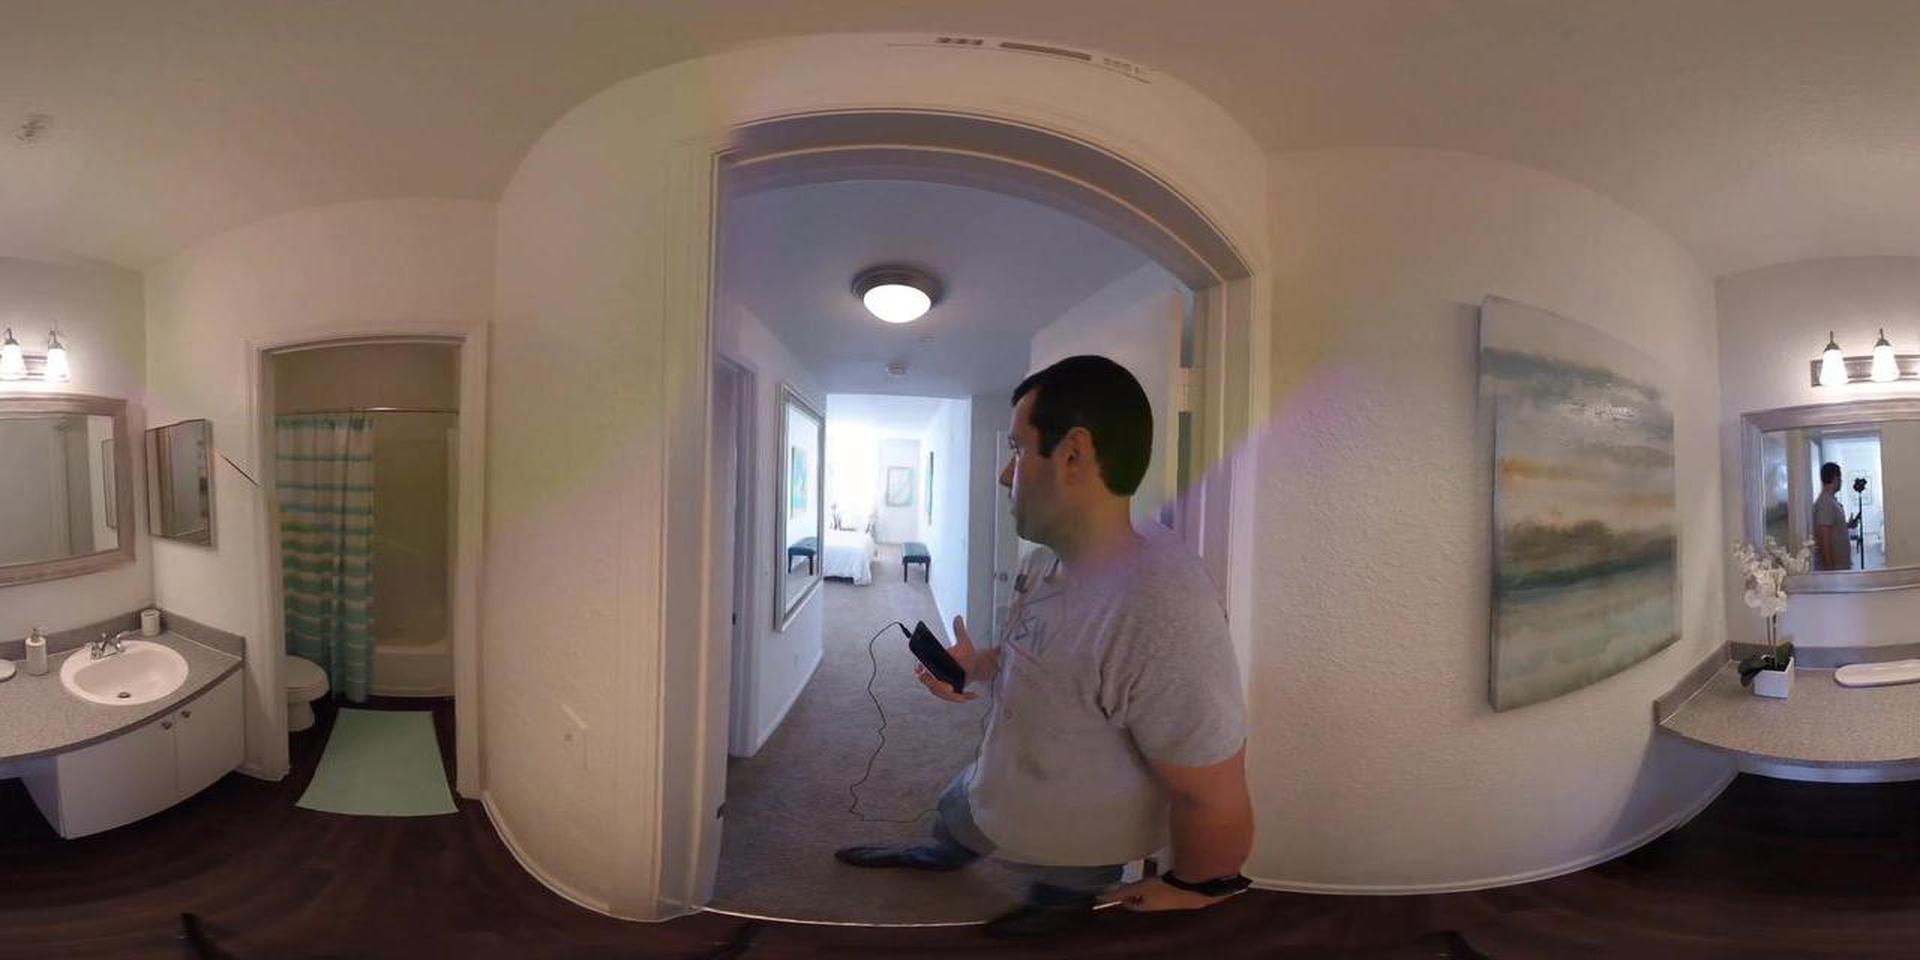
Referred object: the blue striped shower curtain

Referred object: the striped blue shower curtain